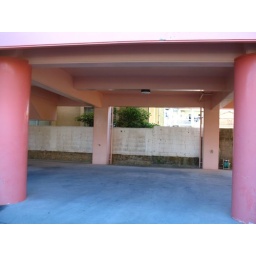
(215-365) Too bad there wasn't a pink car parked here in this carport.